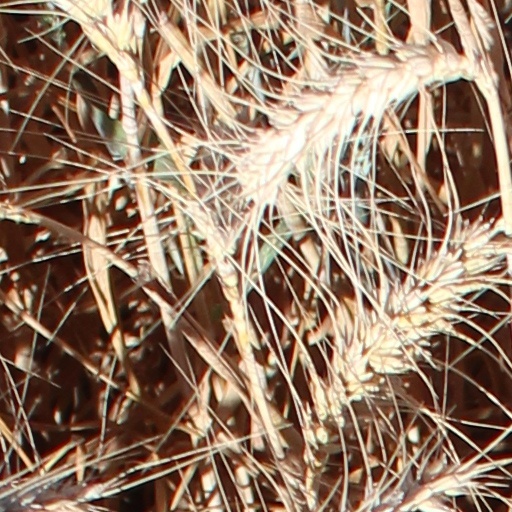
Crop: wheat